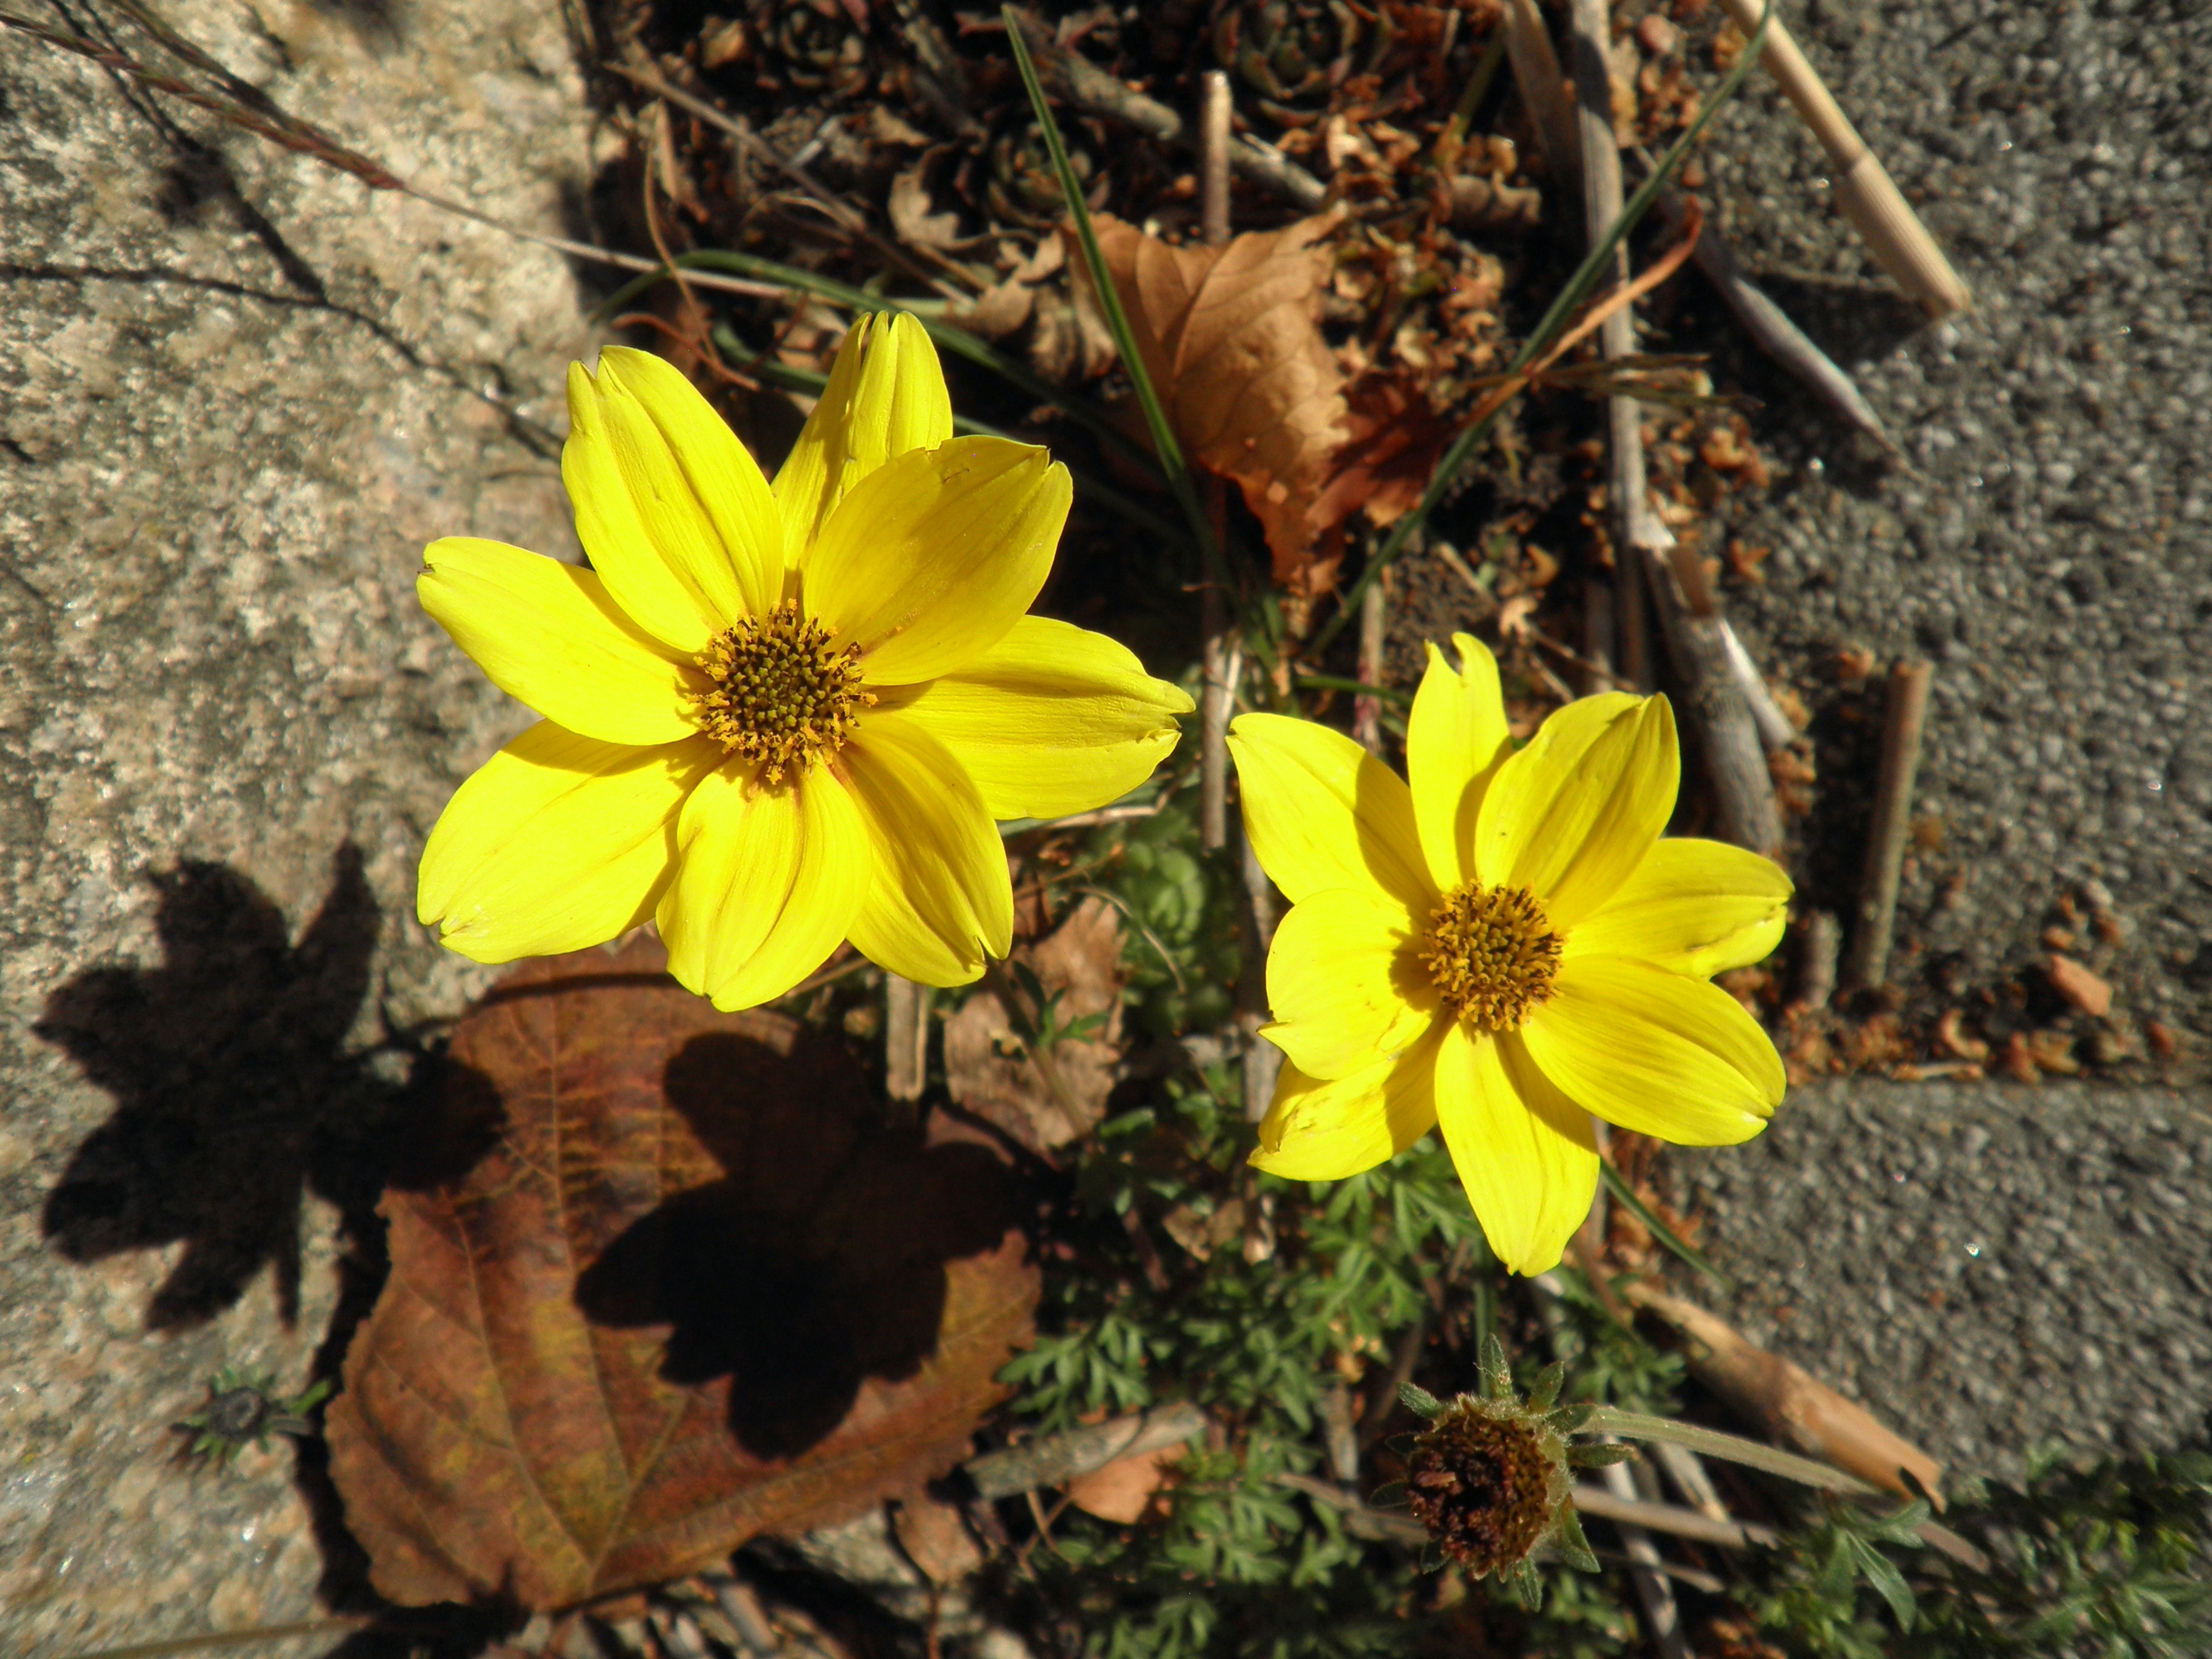
nature, blossom, plant, flower, petal, bloom, herb, produce, small, autumn, botany, yellow, garden, flora, wildflower, flowering plant, daisy family, annual plant, land plant